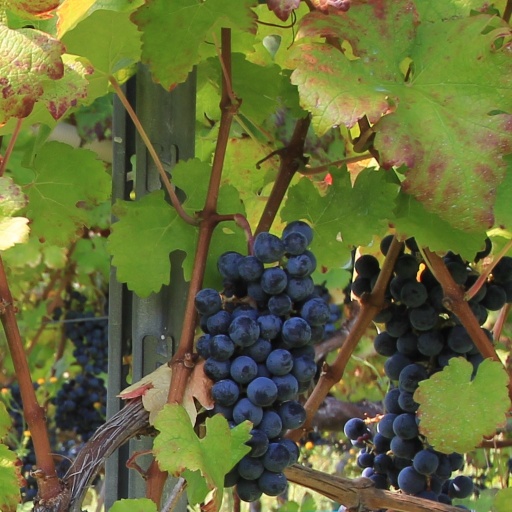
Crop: grape